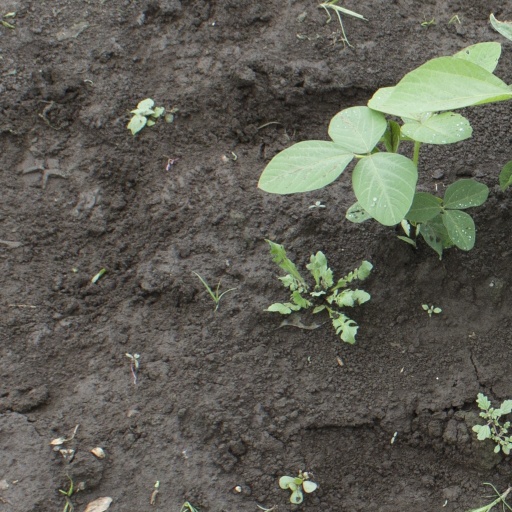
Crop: soybean